Birchington-on-Sea

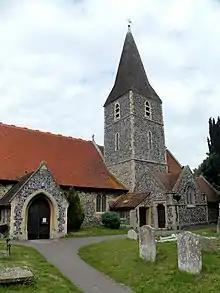
All Saints' Church dates to around 1350

Archives show the village's All Saints' Church dates to around 1350. In the early 15th century, Quex Park manor house—named after the park's second owner, John Quek—was built just south of the village. The ownership of the manor passed to various families until 1770 when it was acquired by the present owners, the Powell family. In the late 17th century, the house was visited by King William III.